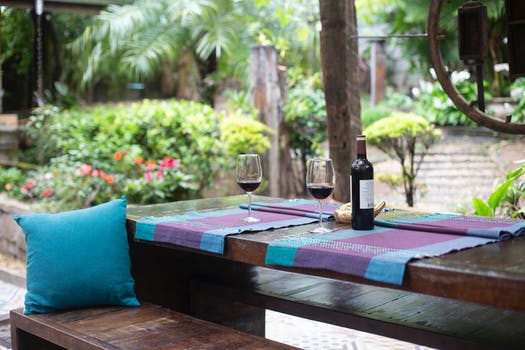
Label: No Watermark